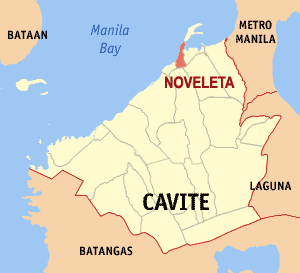
Noveleta est une municipalité du nord de la province de Cavite, aux Philippines.